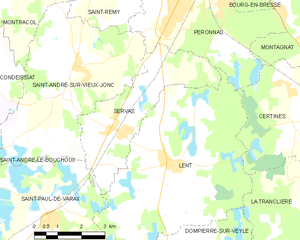
Carte des communes françaises: Servas